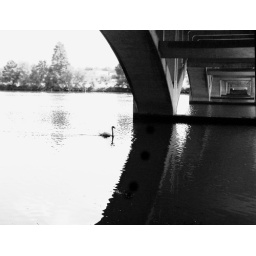
swan under the bridge